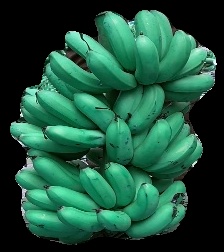
Variety: rasbale
Grade: grade1